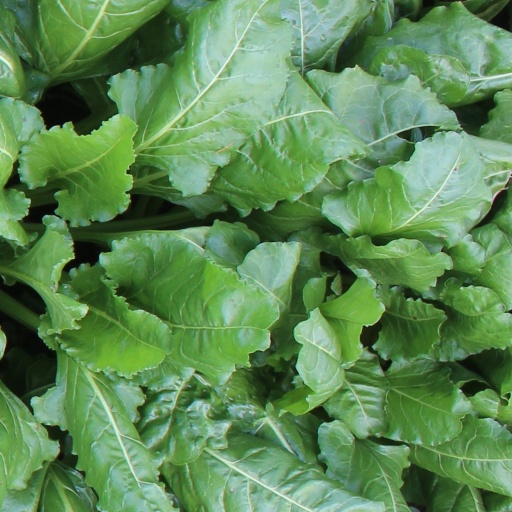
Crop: sugar beet